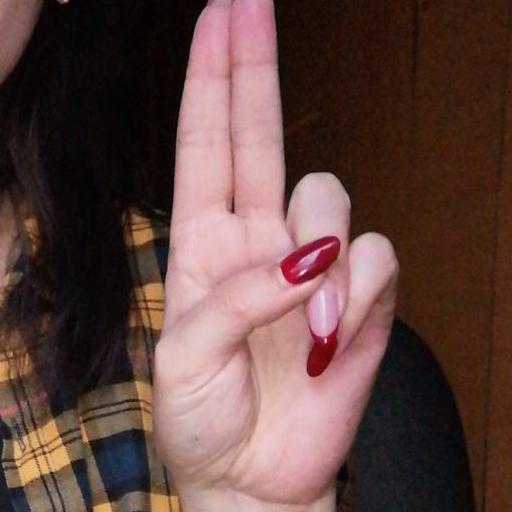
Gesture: two_up